Zipcar

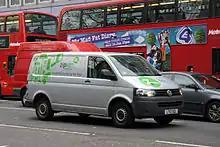
Zipvan vehicle in London.

Zipcar was co-founded by Antje Danielson and Robin Chase based on German and Swiss company precedents in January 2000. In June 2000, the first Zipcars hit the road around Boston, Massachusetts. In January 2001, Danielson was fired after Chase petitioned Zipcar's board for the ability to make hiring and firing decisions without consulting them.